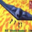
Label: airplane